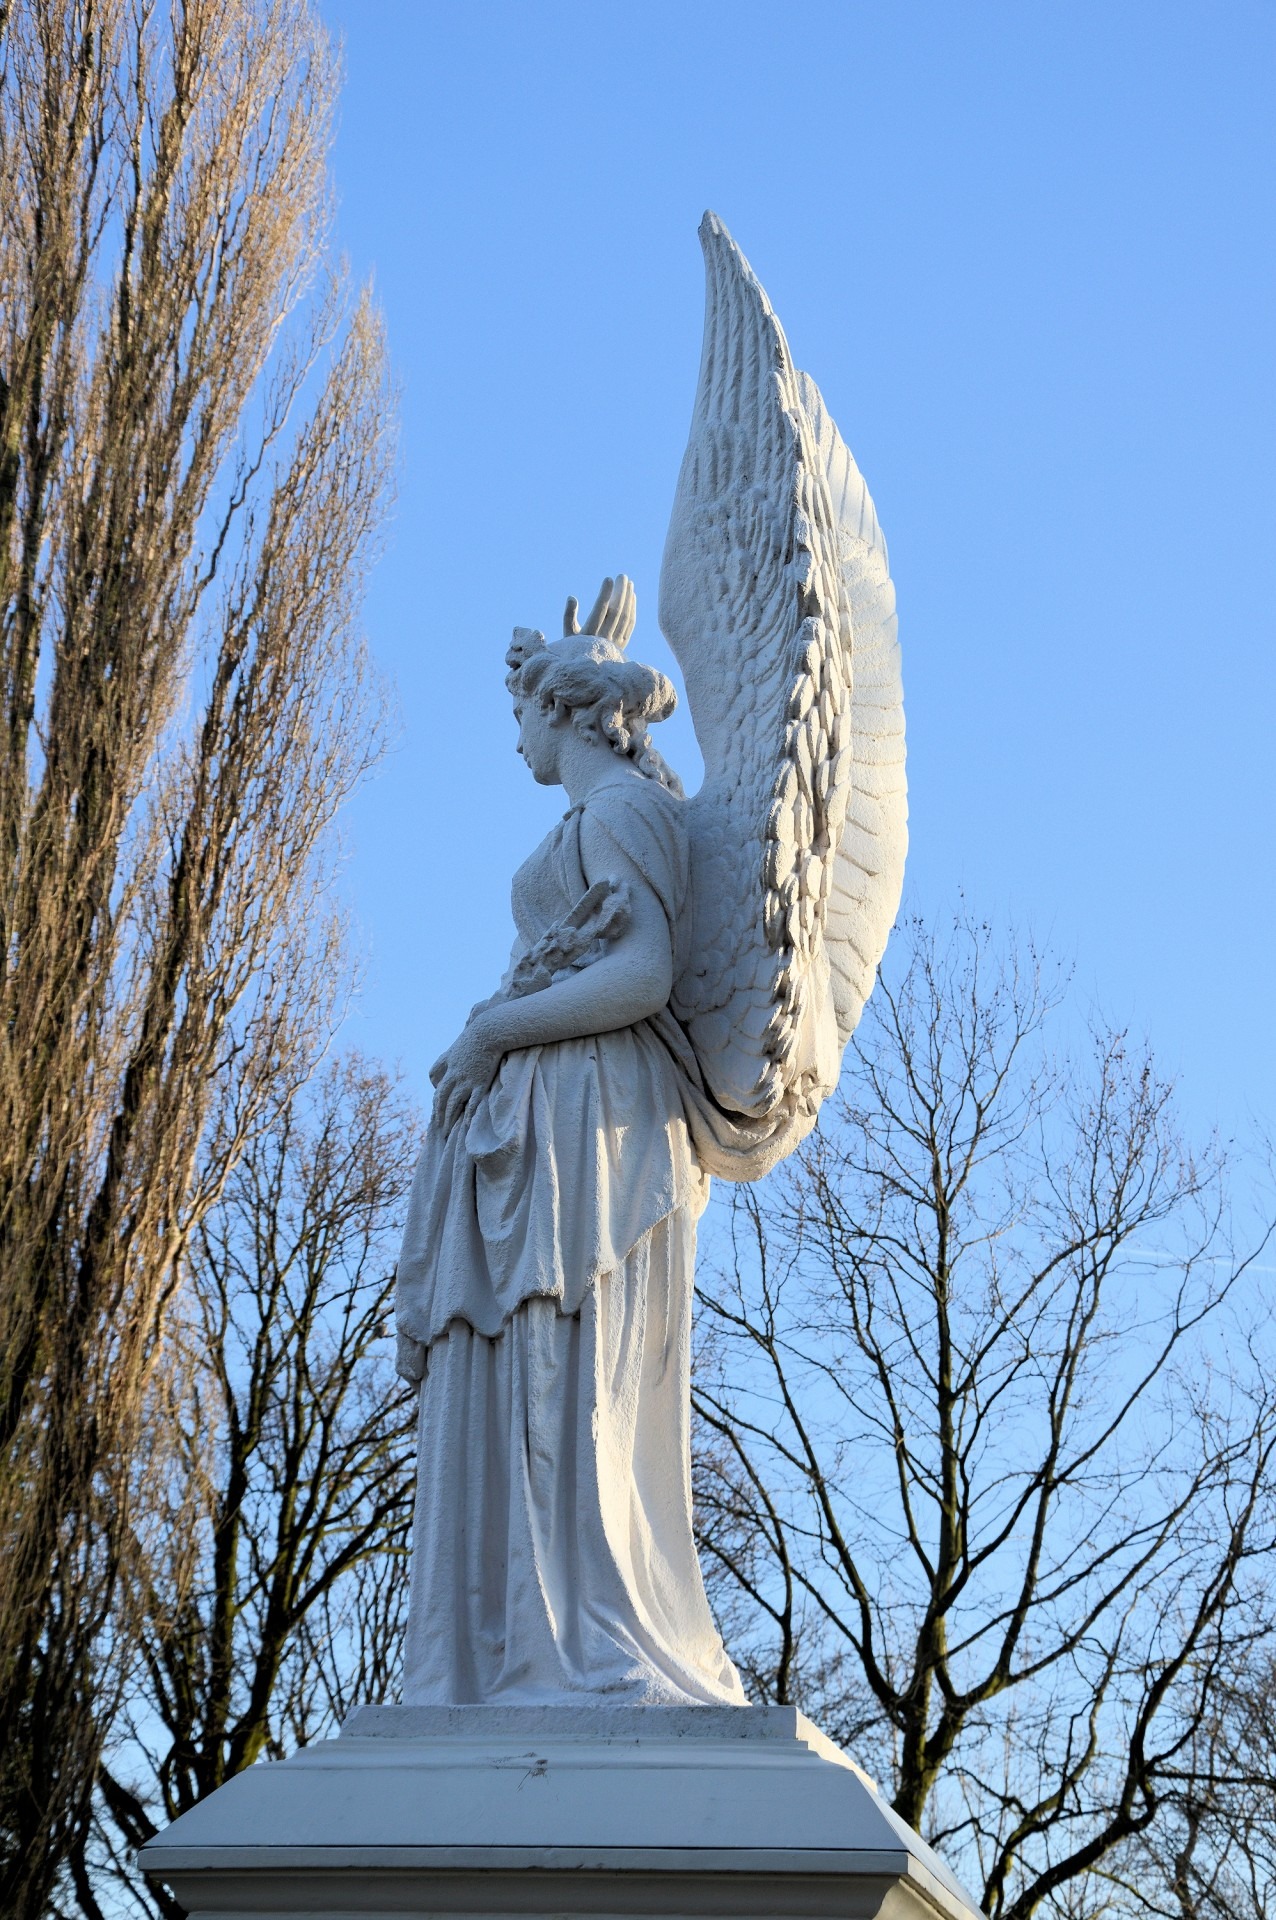
creative, structure, stone, monument, statue, decoration, artistic, ancient, landmark, artwork, sculpture, memorial, angel, art, figure, creativity, design, historical, stonework